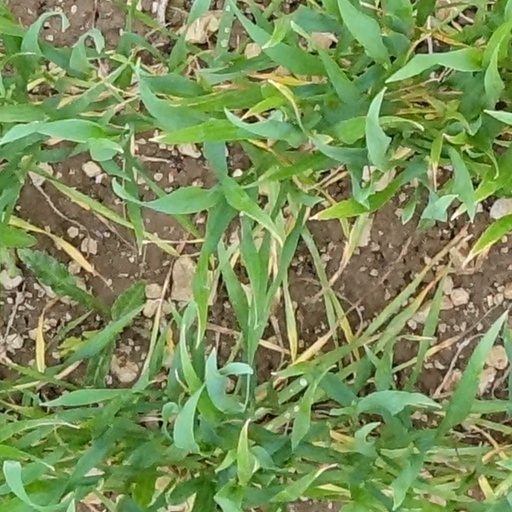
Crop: wheat